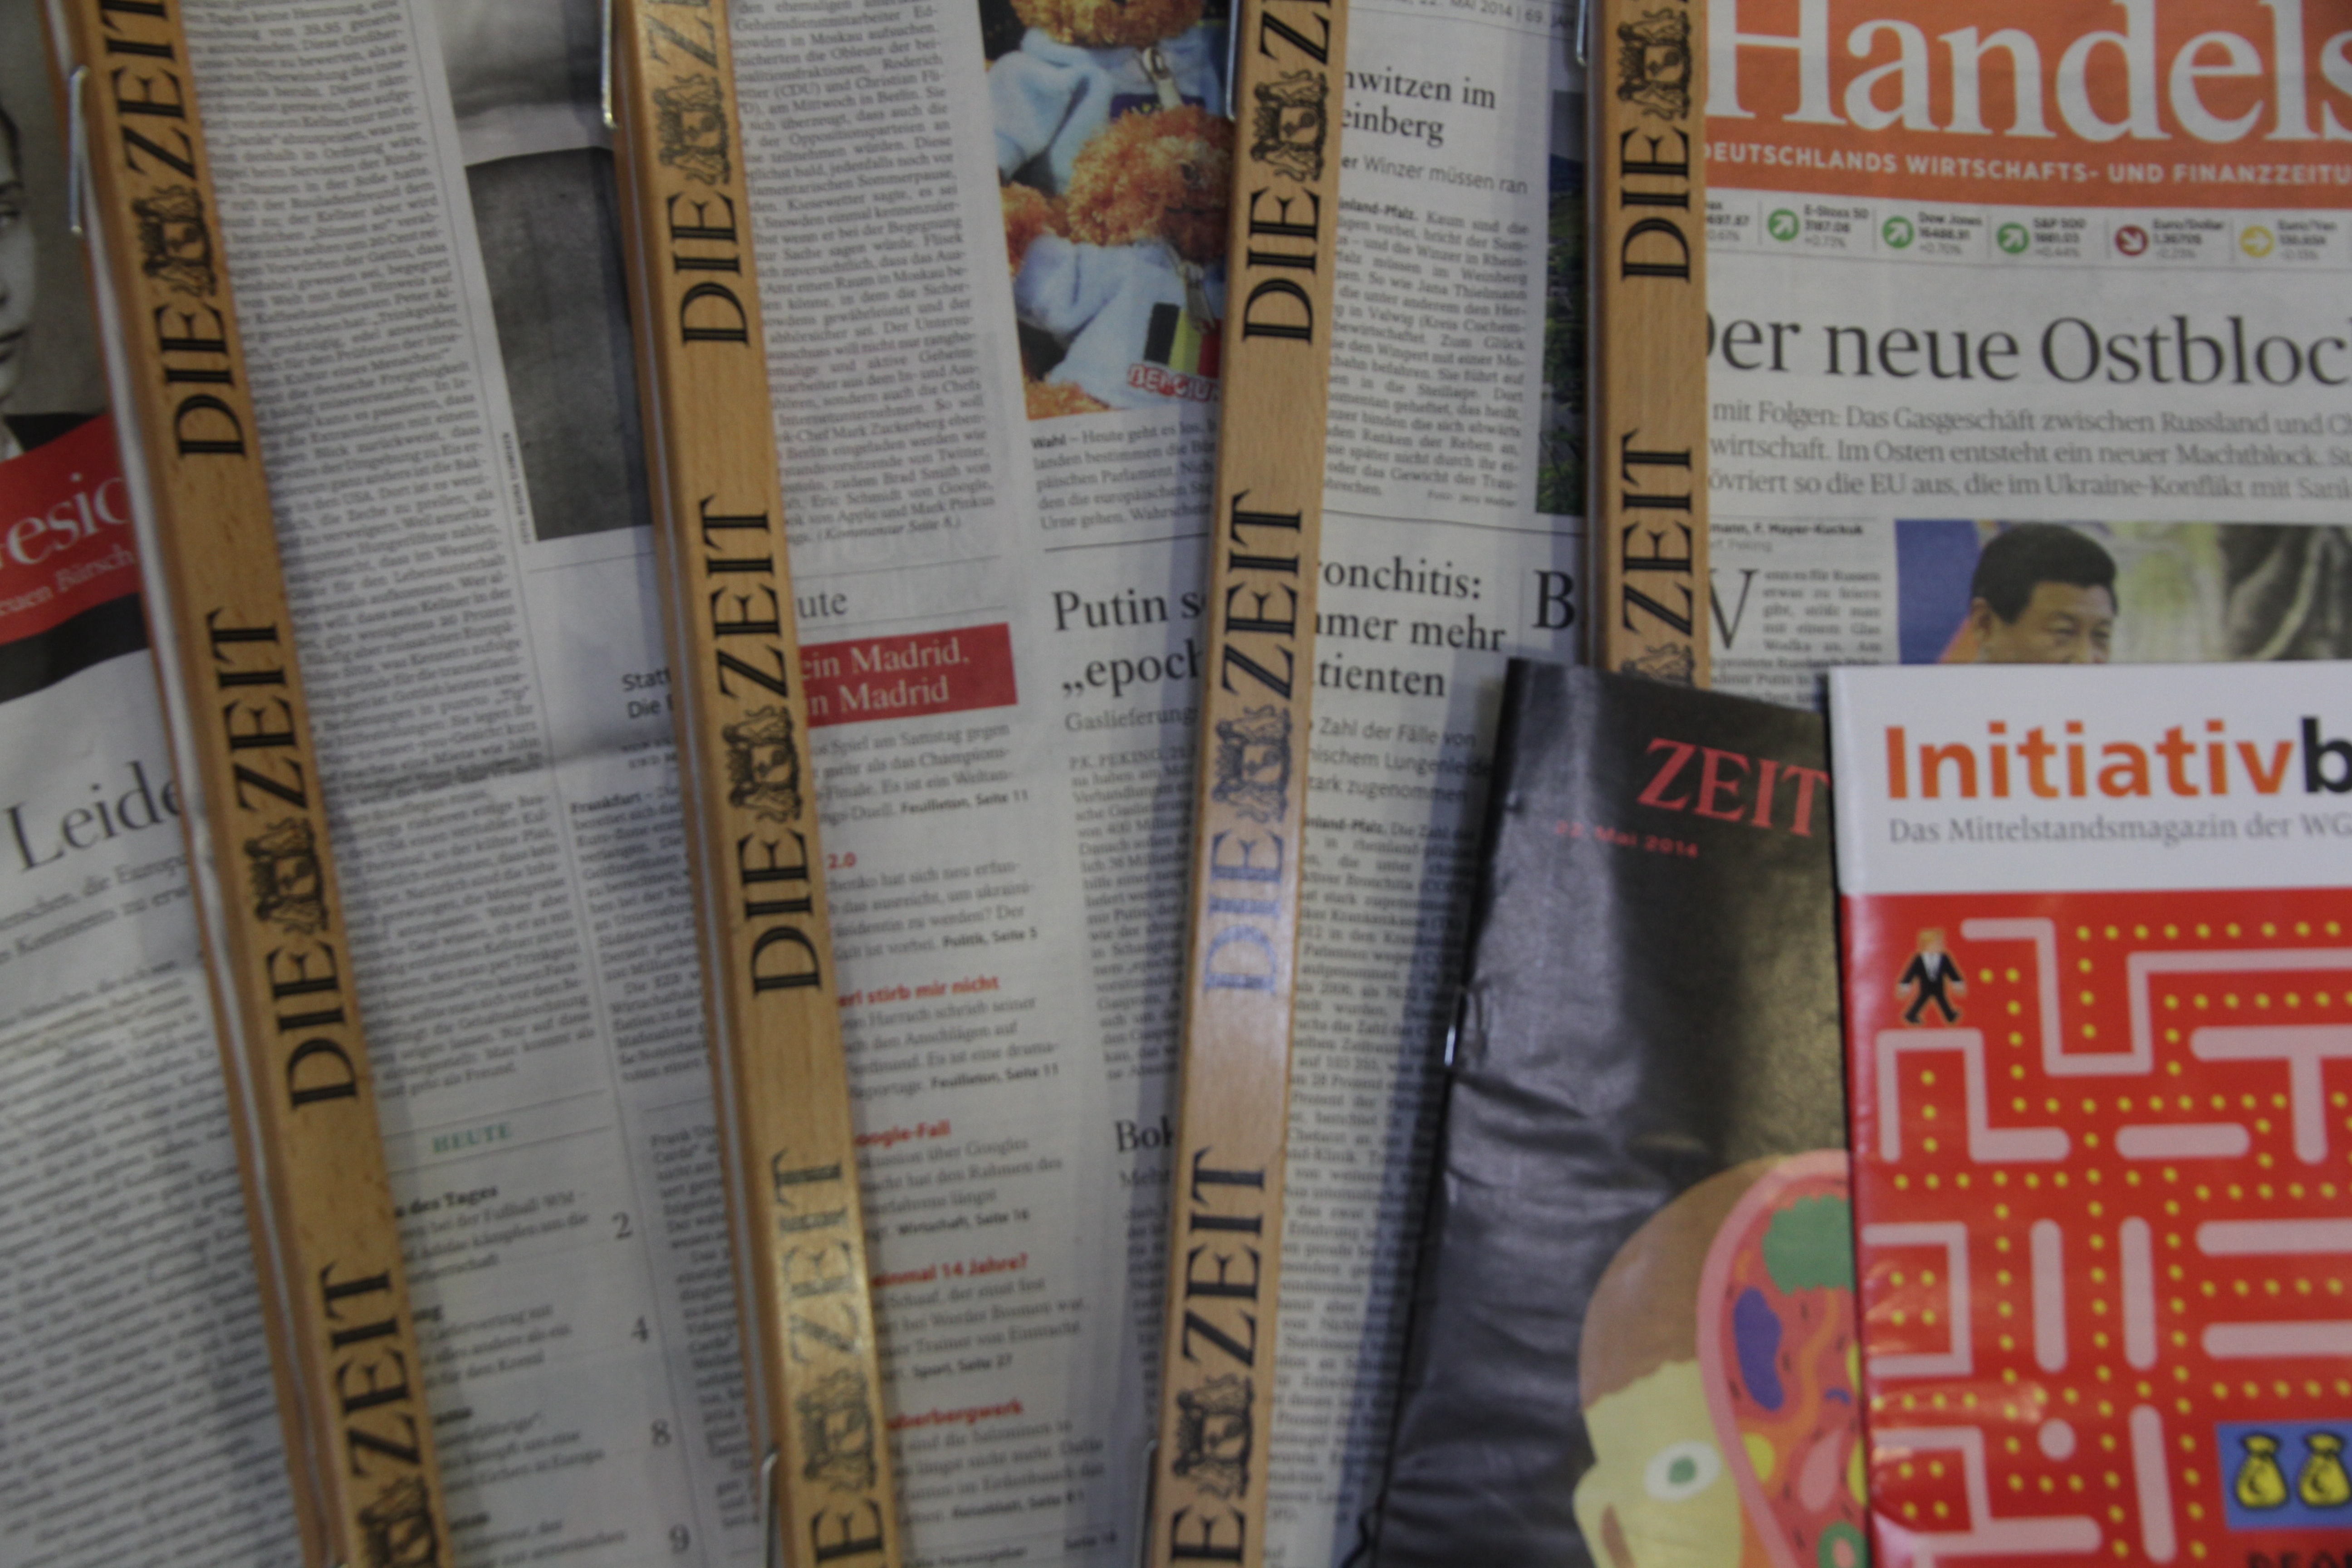
book, word, newspaper, print, paper, art, press, text, media, magazines, document, information, news, journalism, article, newspapers